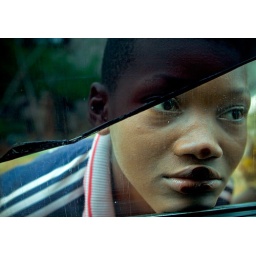
boy looking into car window in Sierra Leone